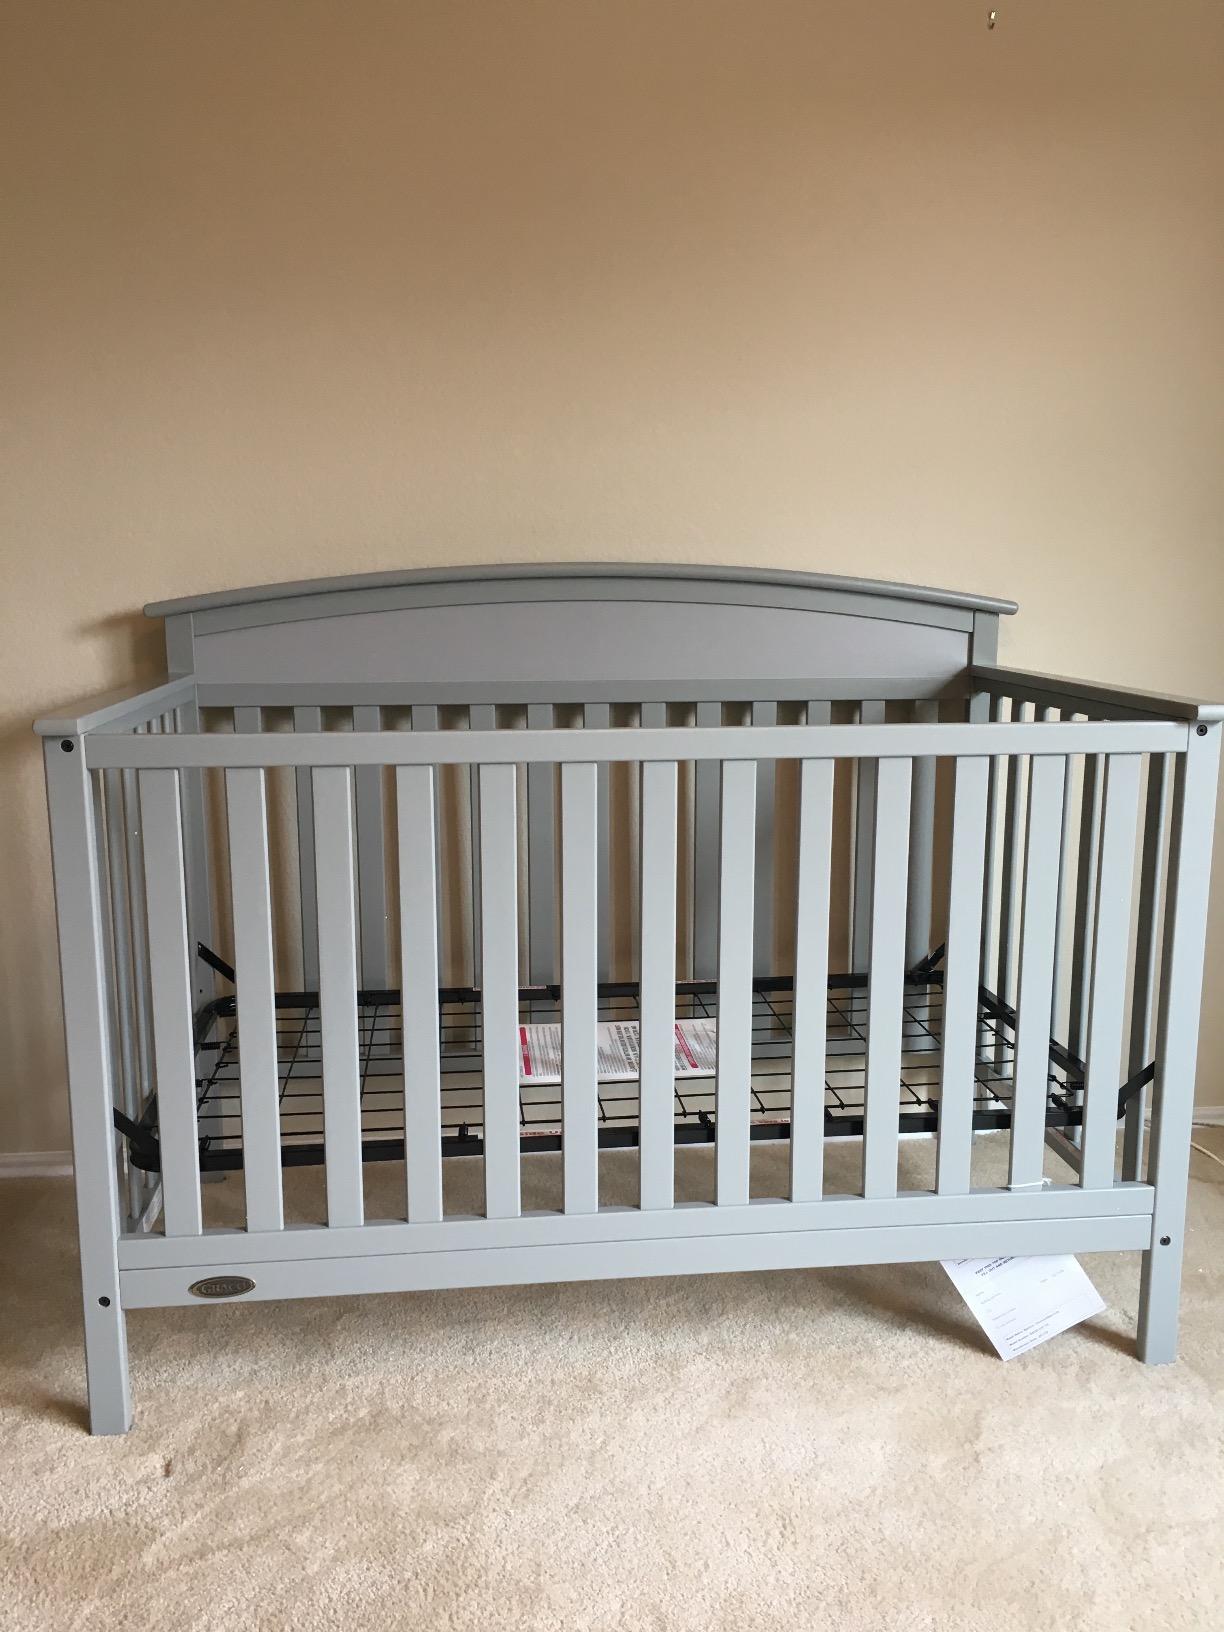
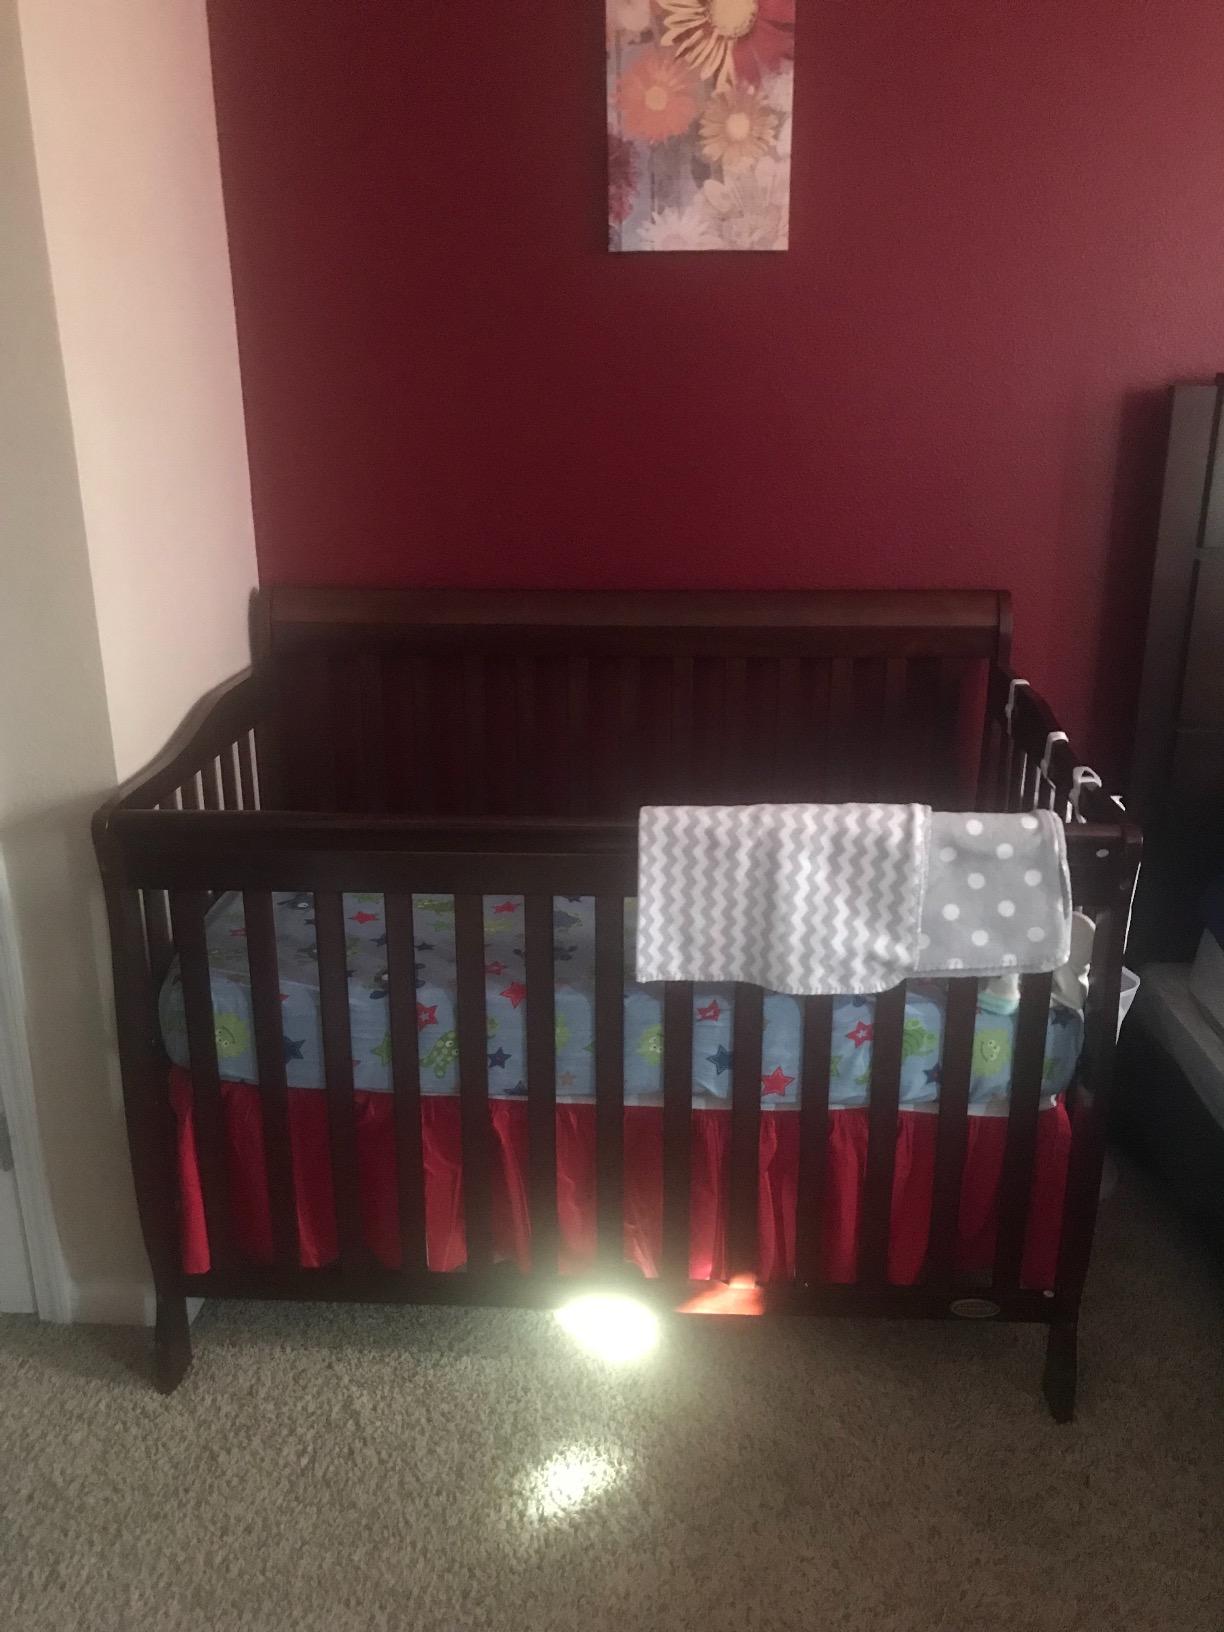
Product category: products_crib
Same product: no